Charlotte Canda

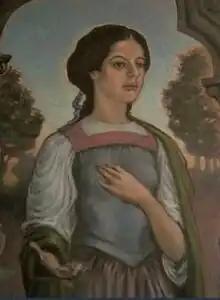

Charlotte Canda (February 3, 1828 – February 3, 1845), sometimes referred to simply as "Miss Canda", was a young debutante who died in a horse carriage accident on the way home from her seventeenth birthday party in New York City. She is memorialized by a Victorian mausoleum in Green-Wood Cemetery by Robert Launitz and John Frazee. The ornately and expensively decorated monument attracted thousands of visitors to Green-Wood Cemetery in the late 19th century.